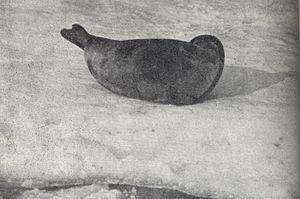
La faune finlandaise est affectée par les conditions environnementales dominantes. Sur le plan phytogéographique, la Finlande est située entre l'Arctique, l'Europe centrale et le nord de l'Europe de la région circumboréale du royaume boréal. Le territoire de la Finlande peut être subdivisé en trois écorégions : la taïga scandinave et russe, les forêts mixtes sarmatiques et les forêts et prairies de bouleaux montagnards scandinaves. La taïga couvre la plus grande partie de la Finlande, depuis les régions septentrionales des provinces du sud jusqu'au nord de la Laponie. Sur la côte sud-ouest, au sud de la ligne Helsinki-Rauma, les forêts sont caractérisées par des forêts mixtes, plus typiques de la région baltique. Dans l'extrême nord de la Finlande, près de la limite des arbres et de l'océan Arctique, les forêts de bouleaux montagnards sont nombreuses. On estime qu'il y a au moins 45 000 espèces animales, végétales et fongiques en Finlande. Le nombre d'espèces connues est d'environ 27 000 animaux, 4 500 plantes et 7 500 espèces fongiques.
Le phoque marbré du lac Saimaa est une sous-espèce de phoques, de l'espèce Phoque annelé. Ils font partie des phoques les plus menacés au monde, avec une population totale d'environ 410 phoques.